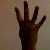
The image shows a hand gesture representing the number 4 in Indian Sign Language.